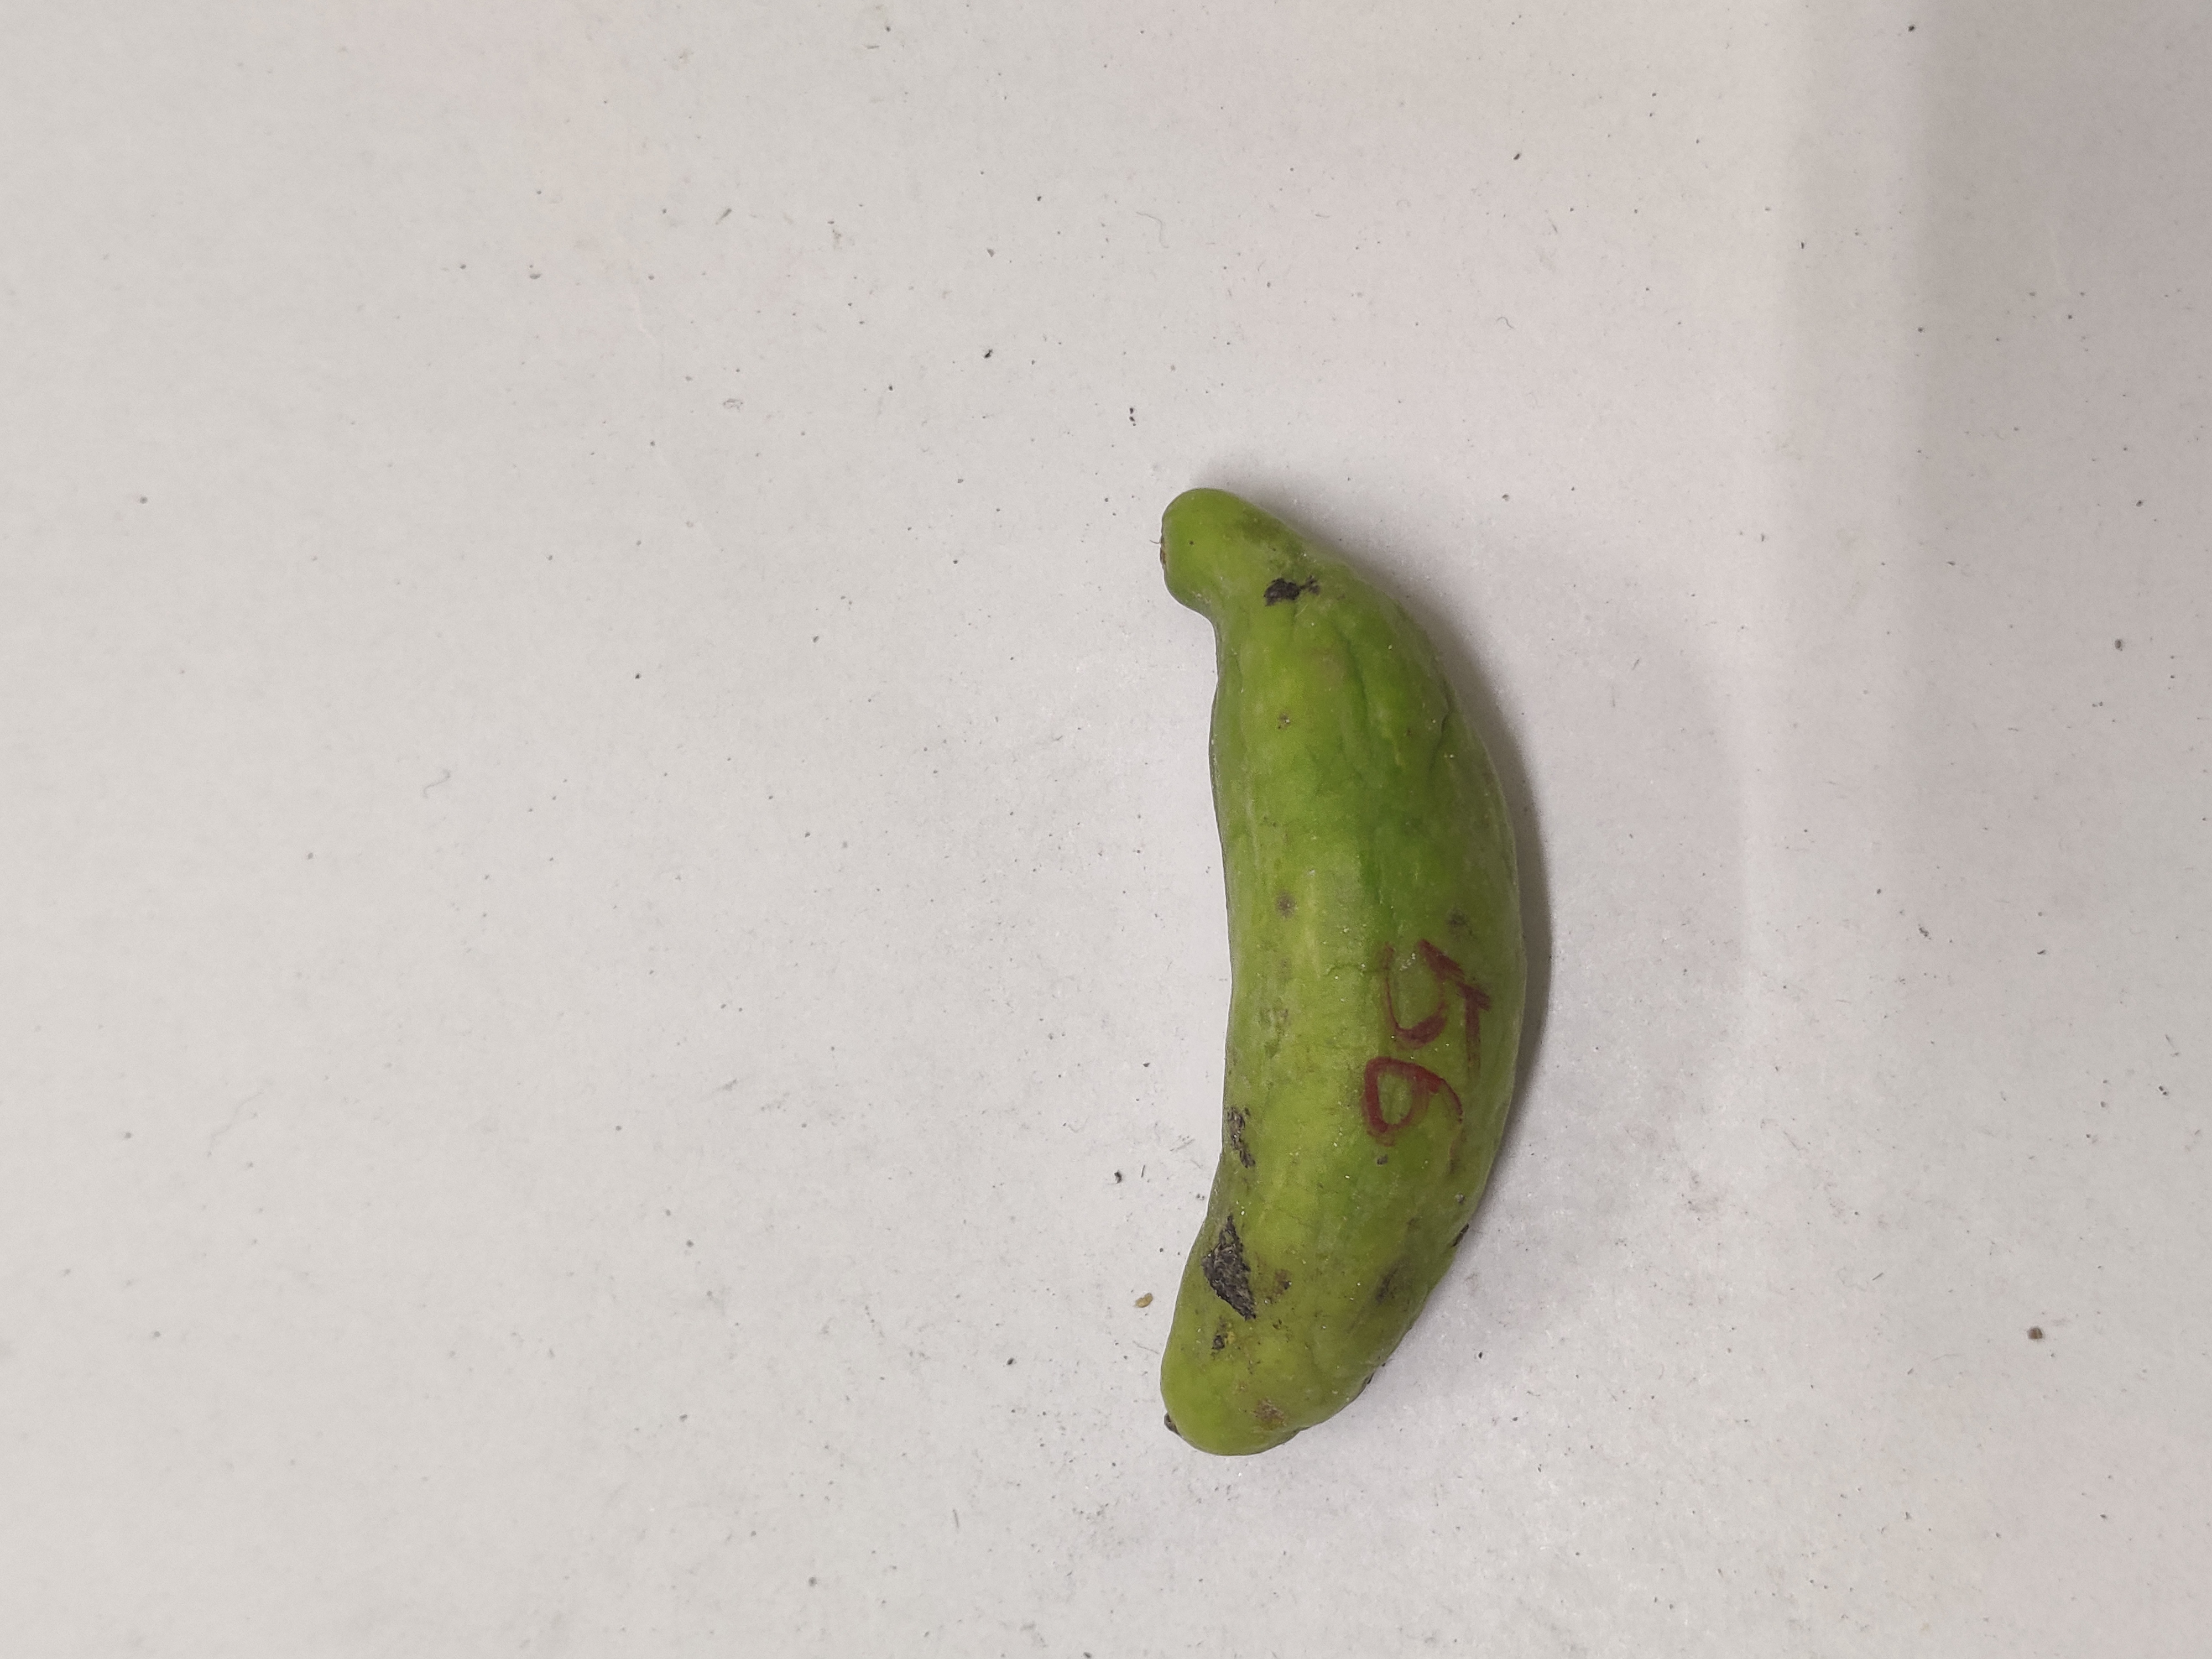
Crop: Ivy Gourd
Condition: Severely Damaged